Matt Beaty

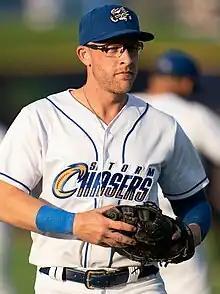
Beaty with the Omaha Storm Chasers in 2023

Matthew Thomas Beaty (born April 28, 1993) is an American professional baseball first baseman and left fielder who is a free agent. He has previously played in Major League Baseball (MLB) for the Los Angeles Dodgers, San Diego Padres, San Francisco Giants, and Kansas City Royals. He played college baseball for the Belmont Bruins. The Dodgers selected Beaty in the 12th round of the 2015 MLB draft, and he made his MLB debut with them in 2019.